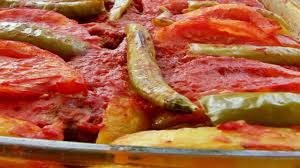
Yemek: izmir_kofte